Odeon Theatre, Christchurch

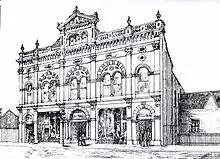

A syndicate of citizens formed the Public Hall Company Ltd and through this commissioned the building. The theatre, located in 214 Tuam Street, was built in 1883 to a design by Thomas Stoddart Lambert (1840–1915). It had a capacity of 2,200 people, 600 of whom fitted into the gallery. The stage was initially wide and deep. The building was opened on 20 July 1883, with the Mayor of Christchurch, George Ruddenklau, presiding.